PATCO Speedline

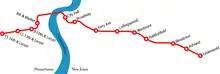
PATCO Route Map (Pre-April 3, 2025)

Franklin Square station, originally constructed in 1936 and closed since 1979, was proposed for reopening in the early 2000s. The $29.3 million renovation, got underway in 2022 and updated the station to modern standards and accessibility with a surface structure built at Franklin Square. The station reopened on April 3, 2025.